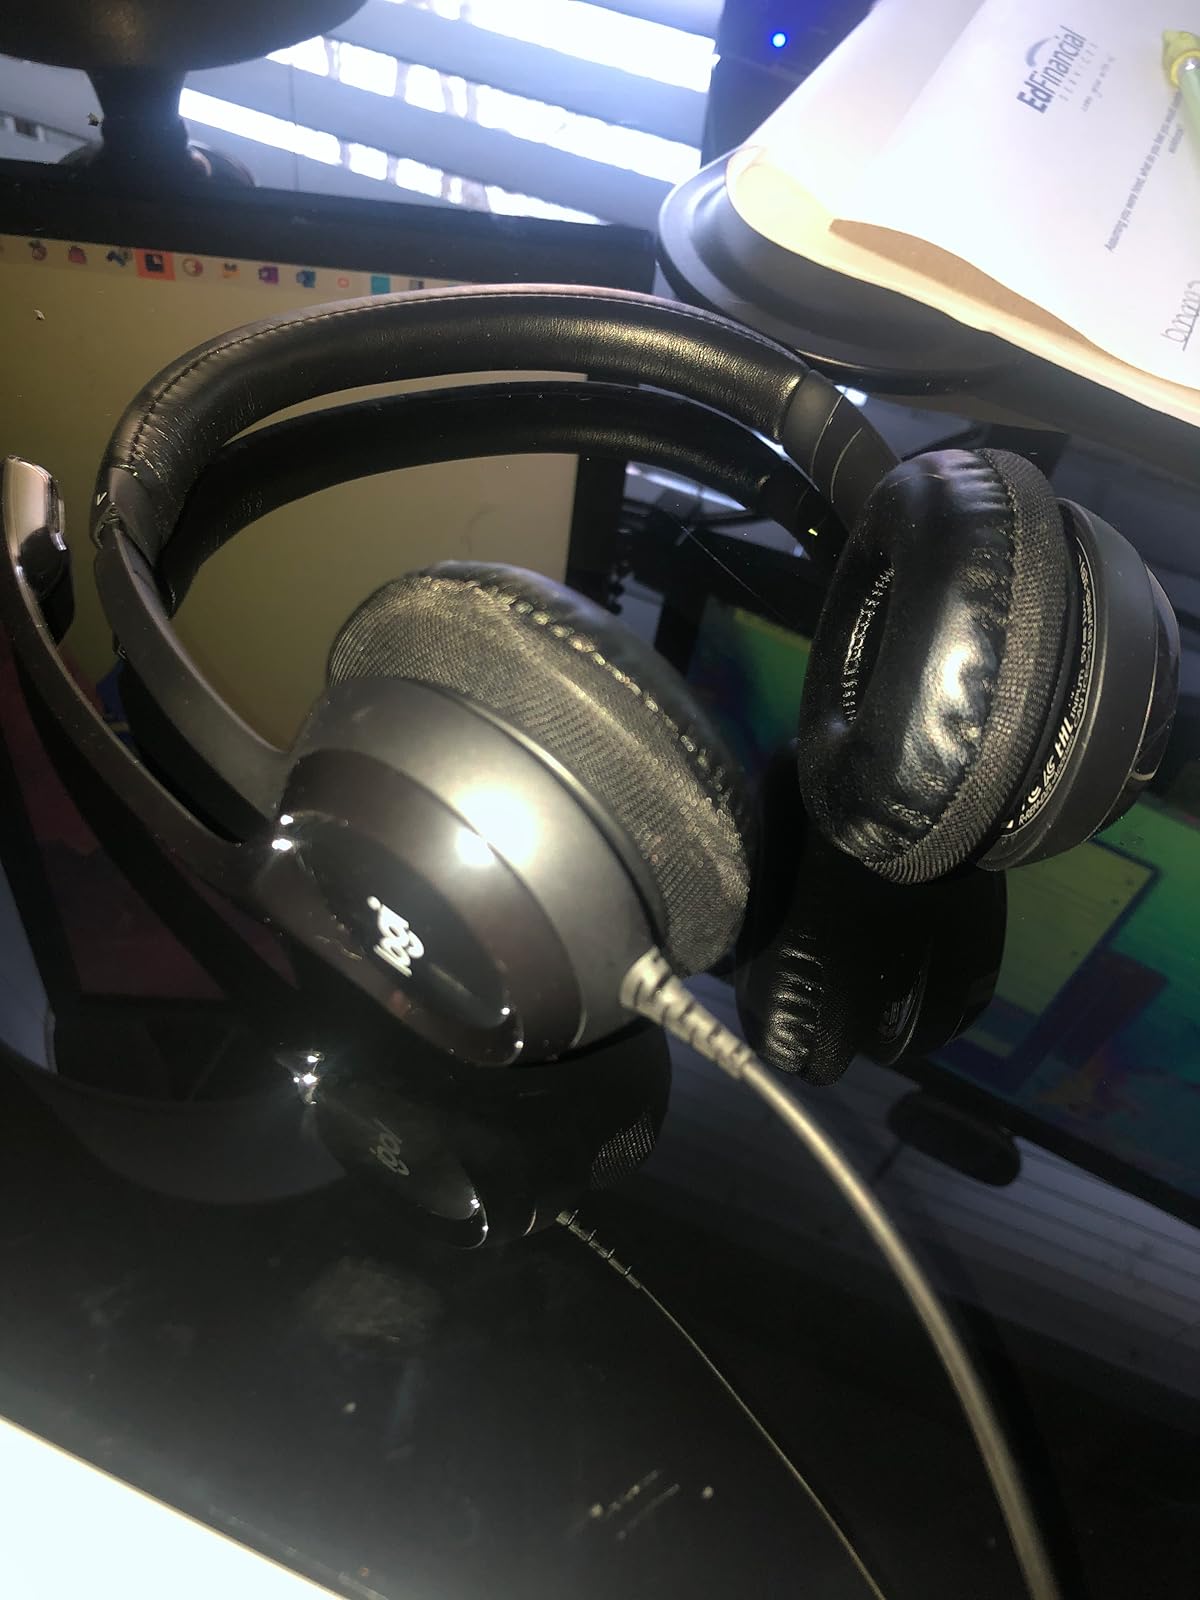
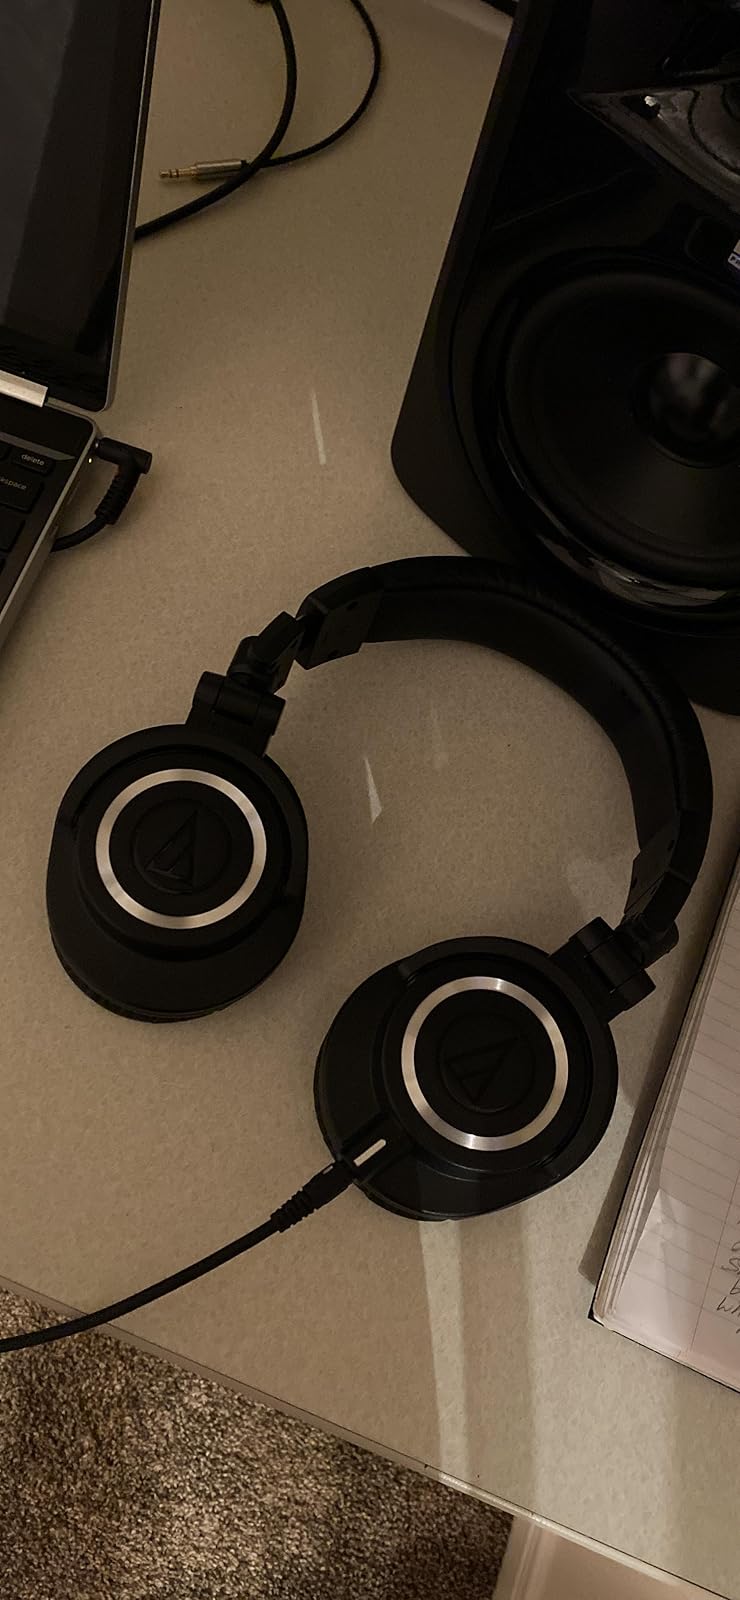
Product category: headphones
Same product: no